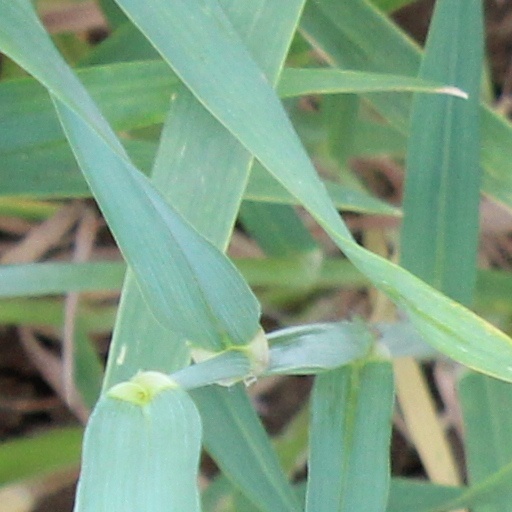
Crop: wheat